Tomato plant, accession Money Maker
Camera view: bottom (45 deg); turntable rotation: 0 degrees
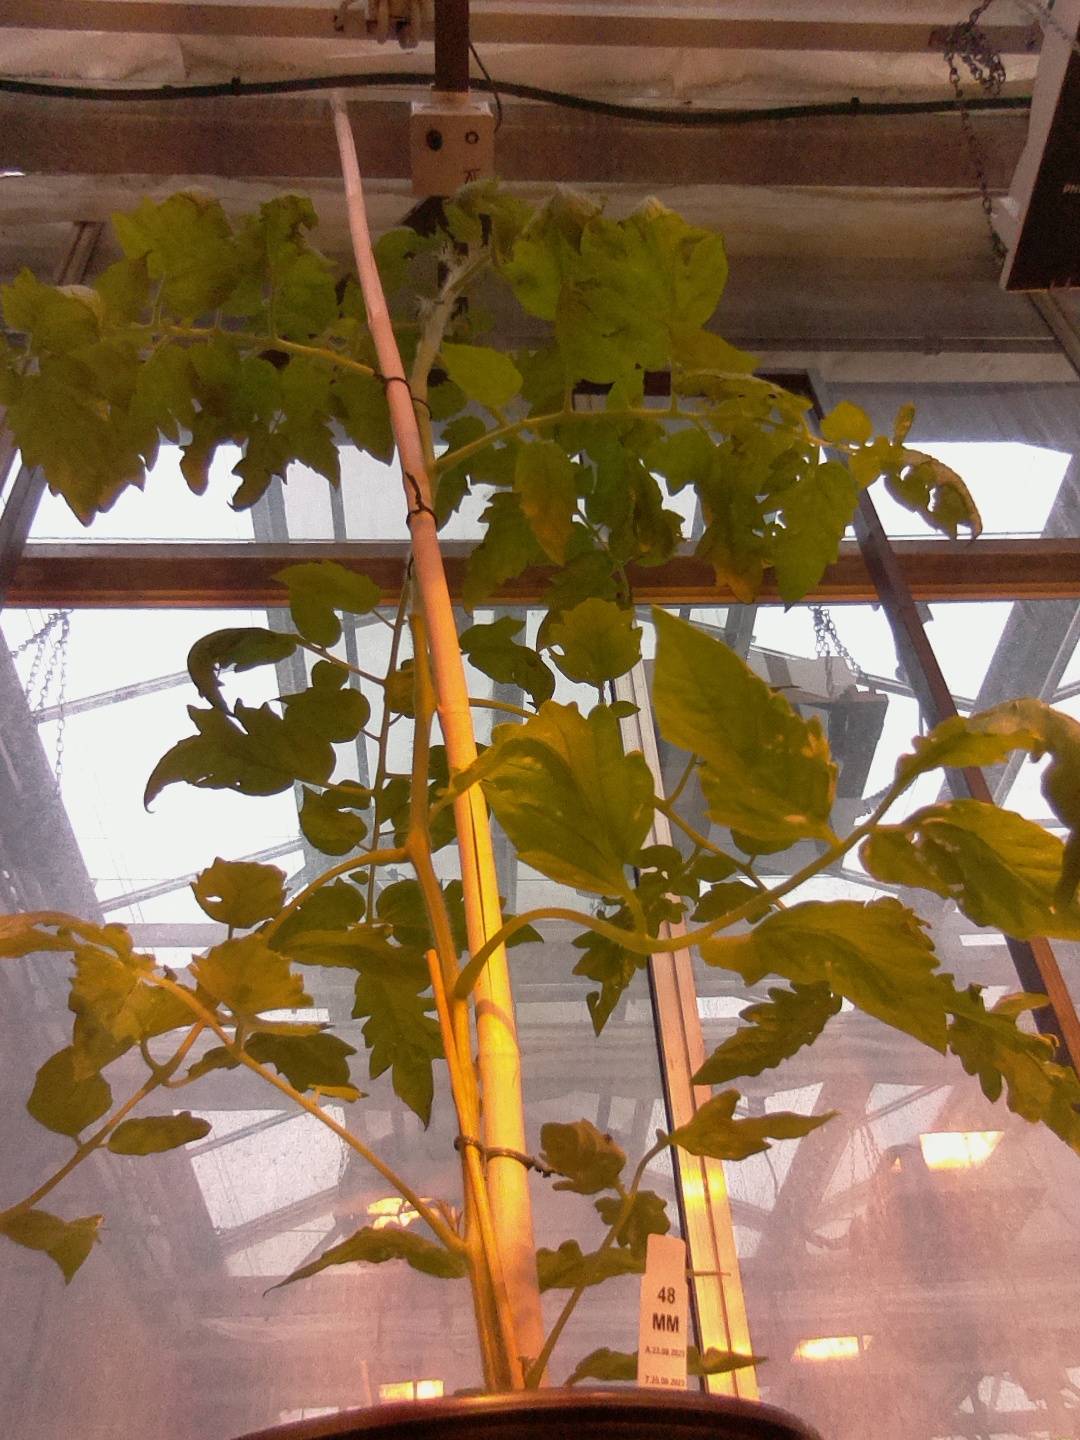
BBCH growth stage 60: First flowers open